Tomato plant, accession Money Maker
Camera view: tilt-top (135 deg); turntable rotation: 30 degrees
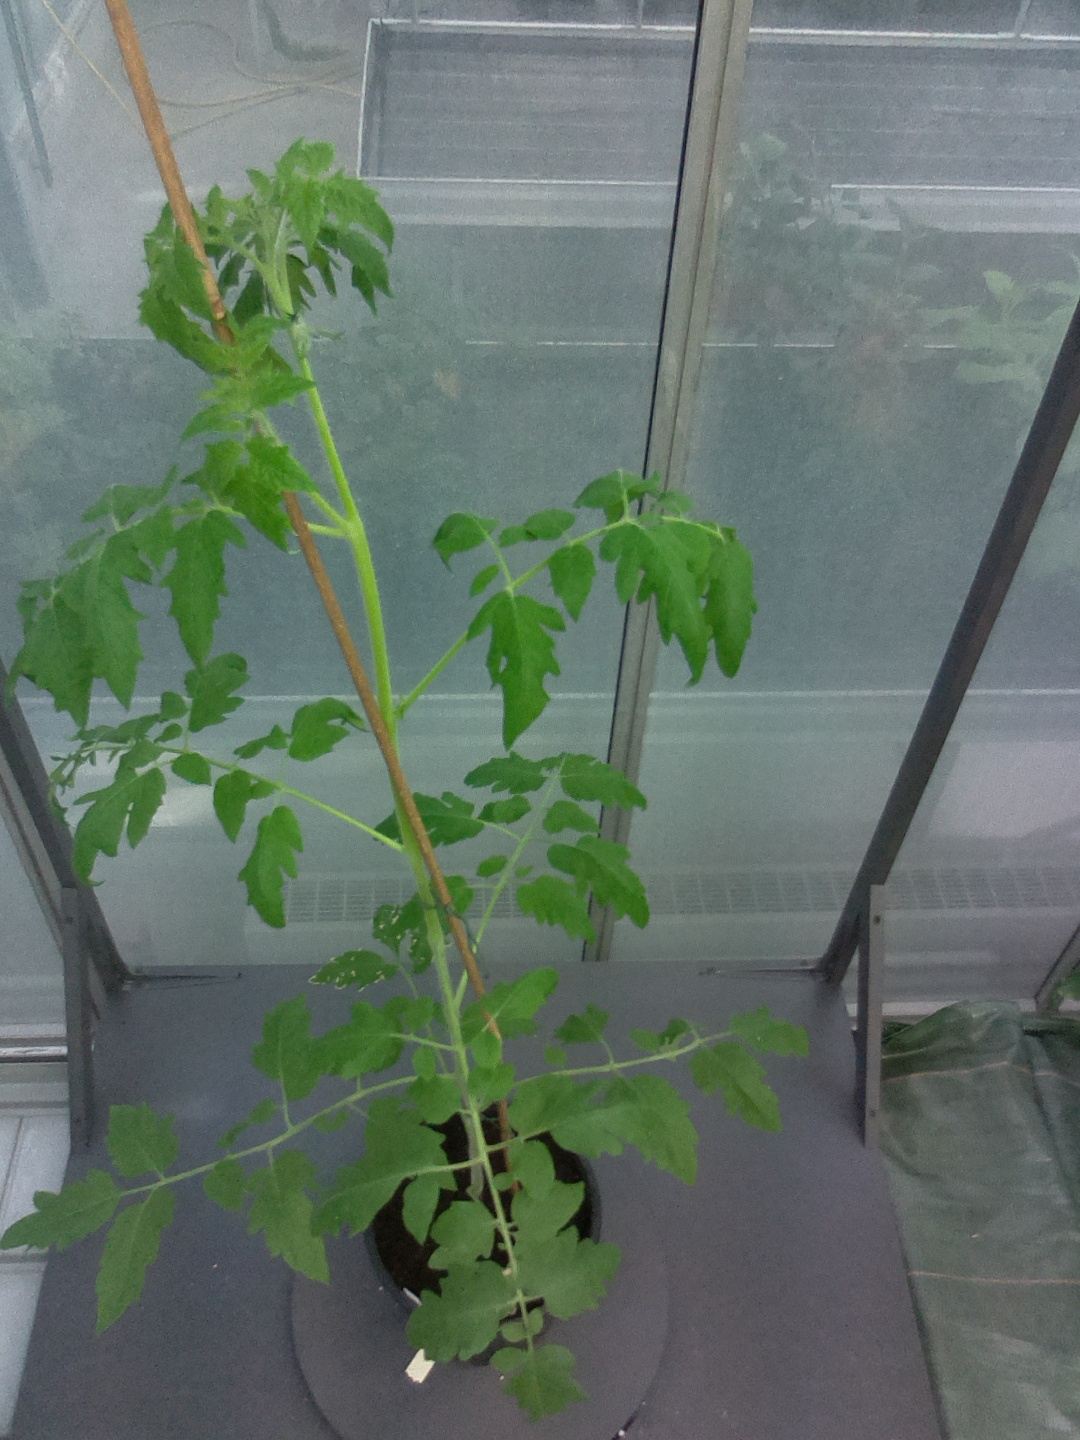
BBCH growth stage 17: 14 of true leaves visible